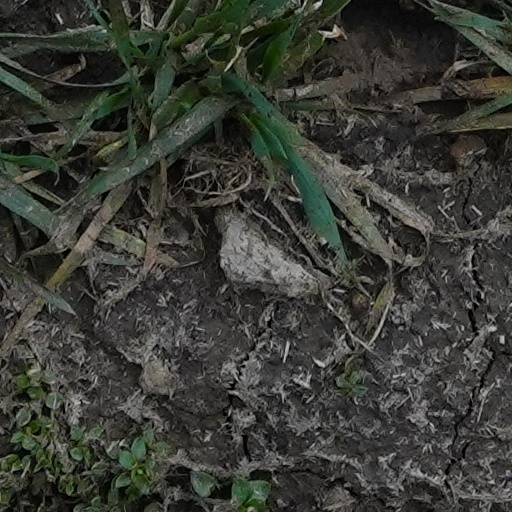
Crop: wheat